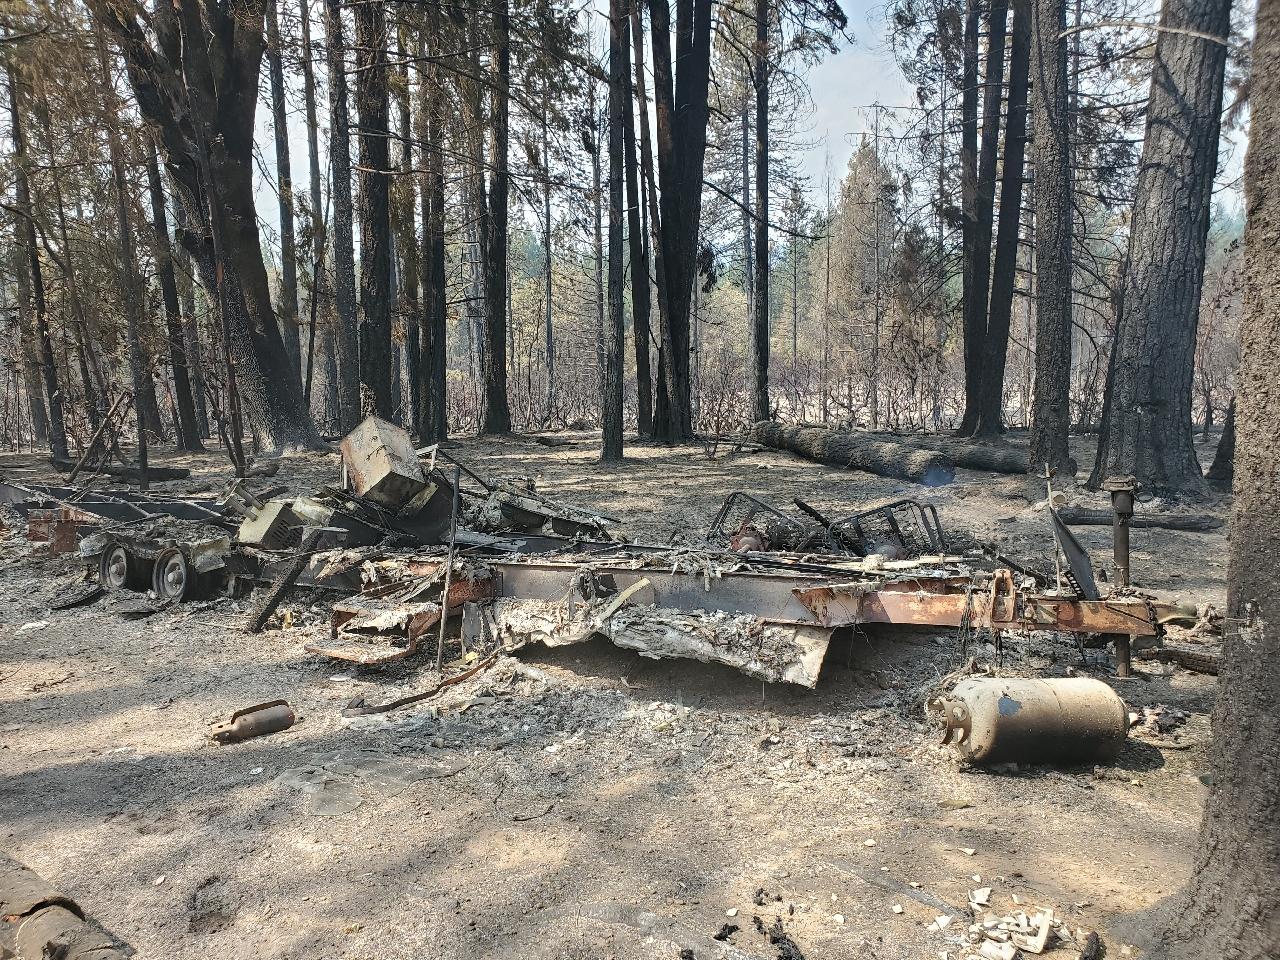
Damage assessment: destroyed